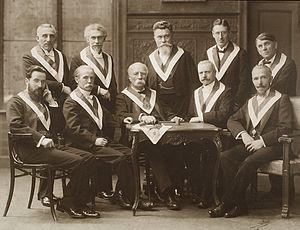
Henri La Fontaine, Vénérable Maître, entouré de sa commission de dignitaire (Loge Les Amis philanthropes), vers 1910
Henri-Marie La Fontaine, né le 22 avril 1854 à Bruxelles et mort le 14 mai 1943 dans la même ville, est un homme politique, féministe et pacifiste belge. Il reçoit le prix Nobel de la paix en 1913 en raison de son engagement au sein du Bureau international de la paix et de sa contribution à l'organisation du mouvement pacifiste.